List of birds of Cuba

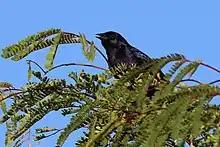
Shiny cowbird

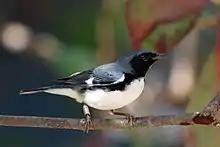
Black-throated blue warbler

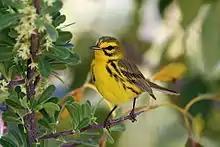
Prairie warbler

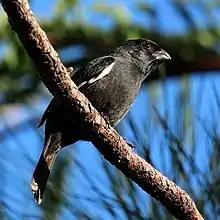
Cuban bullfinch

The icterids are a group of small to medium-sized, often colorful, passerine birds restricted to the New World and include the grackles, New World blackbirds, and New World orioles. Most species have black as the predominant plumage color, often enlivened by yellow, orange, or red.